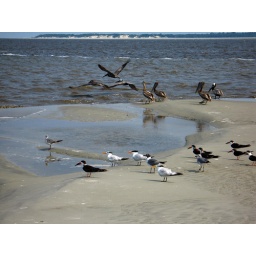
The birds are laughing gulls, royal terns, black skimmers, brown pelicans. Little Cumberland Island is in the background.